Sport in Europe

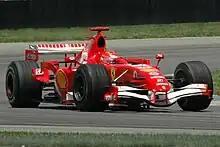
Michael Schumacher won seven Formula One drivers championships, five of them with Scuderia Ferrari.

Road cycling is especially popular in France, Germany, Spain, Denmark, Italy, Belgium and the Netherlands. Nearly every UCI World Tour race is held in Europe, including the three Grands Tours: Tour de France, Vuelta a España and Giro d'Italia, as well as the five Monuments: Milan–San Remo, Tour of Flanders, Paris–Roubaix, Liège–Bastogne–Liège and Giro di Lombardia.